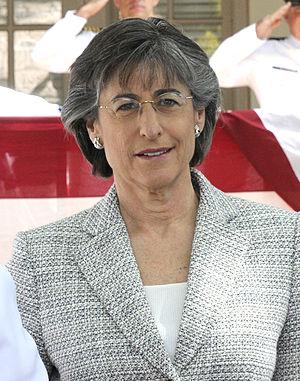
Le gouverneur d'Hawaï est le chef de la branche exécutive du gouvernement de l'État américain d'Hawaï.